Semiha Borovac

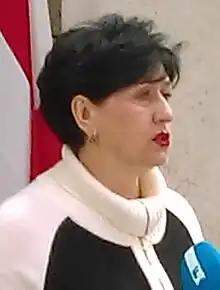
Borovac in 2018

Semiha Borovac (born 2 March 1955) is a Bosnian lawyer and politician who served as the 35th mayor of Sarajevo from 2005 to 2009. She was Sarajevo's first female mayor.